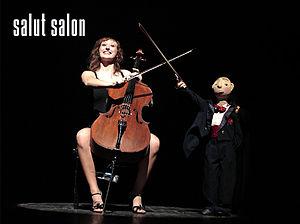
Salut Salon est un quatuor féminin créé à Hambourg en 2000 par deux amies d'enfance, Angelika Bachmann et Iris Siegfried, associées à Sonja Lena Schmid et à Anne-Monika von Twardowski. Les quatre musiciennes présentent un répertoire divers : classique, airs populaires, airs de chansons, jazz, pop, bruitages, emploi d'une marionnette...